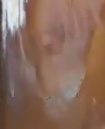
Face region: eyes (orbital_tightening_and_eye_area)
Pain indicator: obviously_present